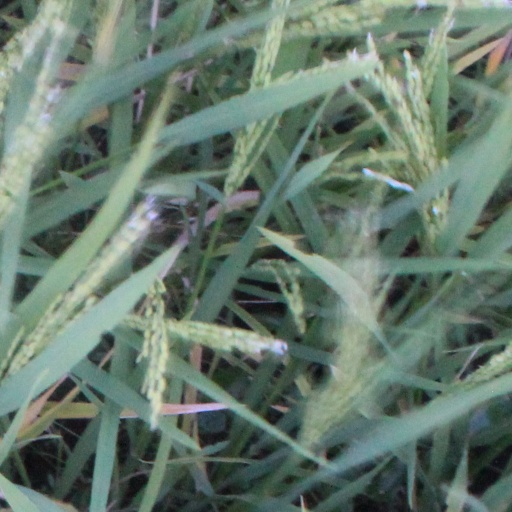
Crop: rice